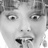
Emotion: surprise